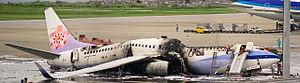
Le vol China Airlines 120 était un vol régulier reliant l'Aéroport international Taiwan-Taoyuan, dans le comté de Taoyuan, Taïwan, et l'aéroport de Naha, dans la préfecture d'Okinawa, au Japon.